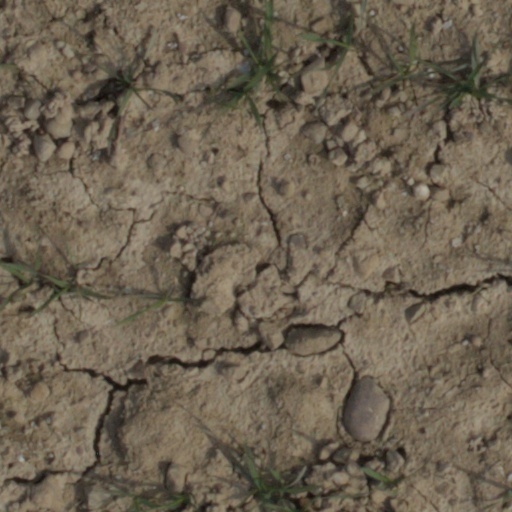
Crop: wheat